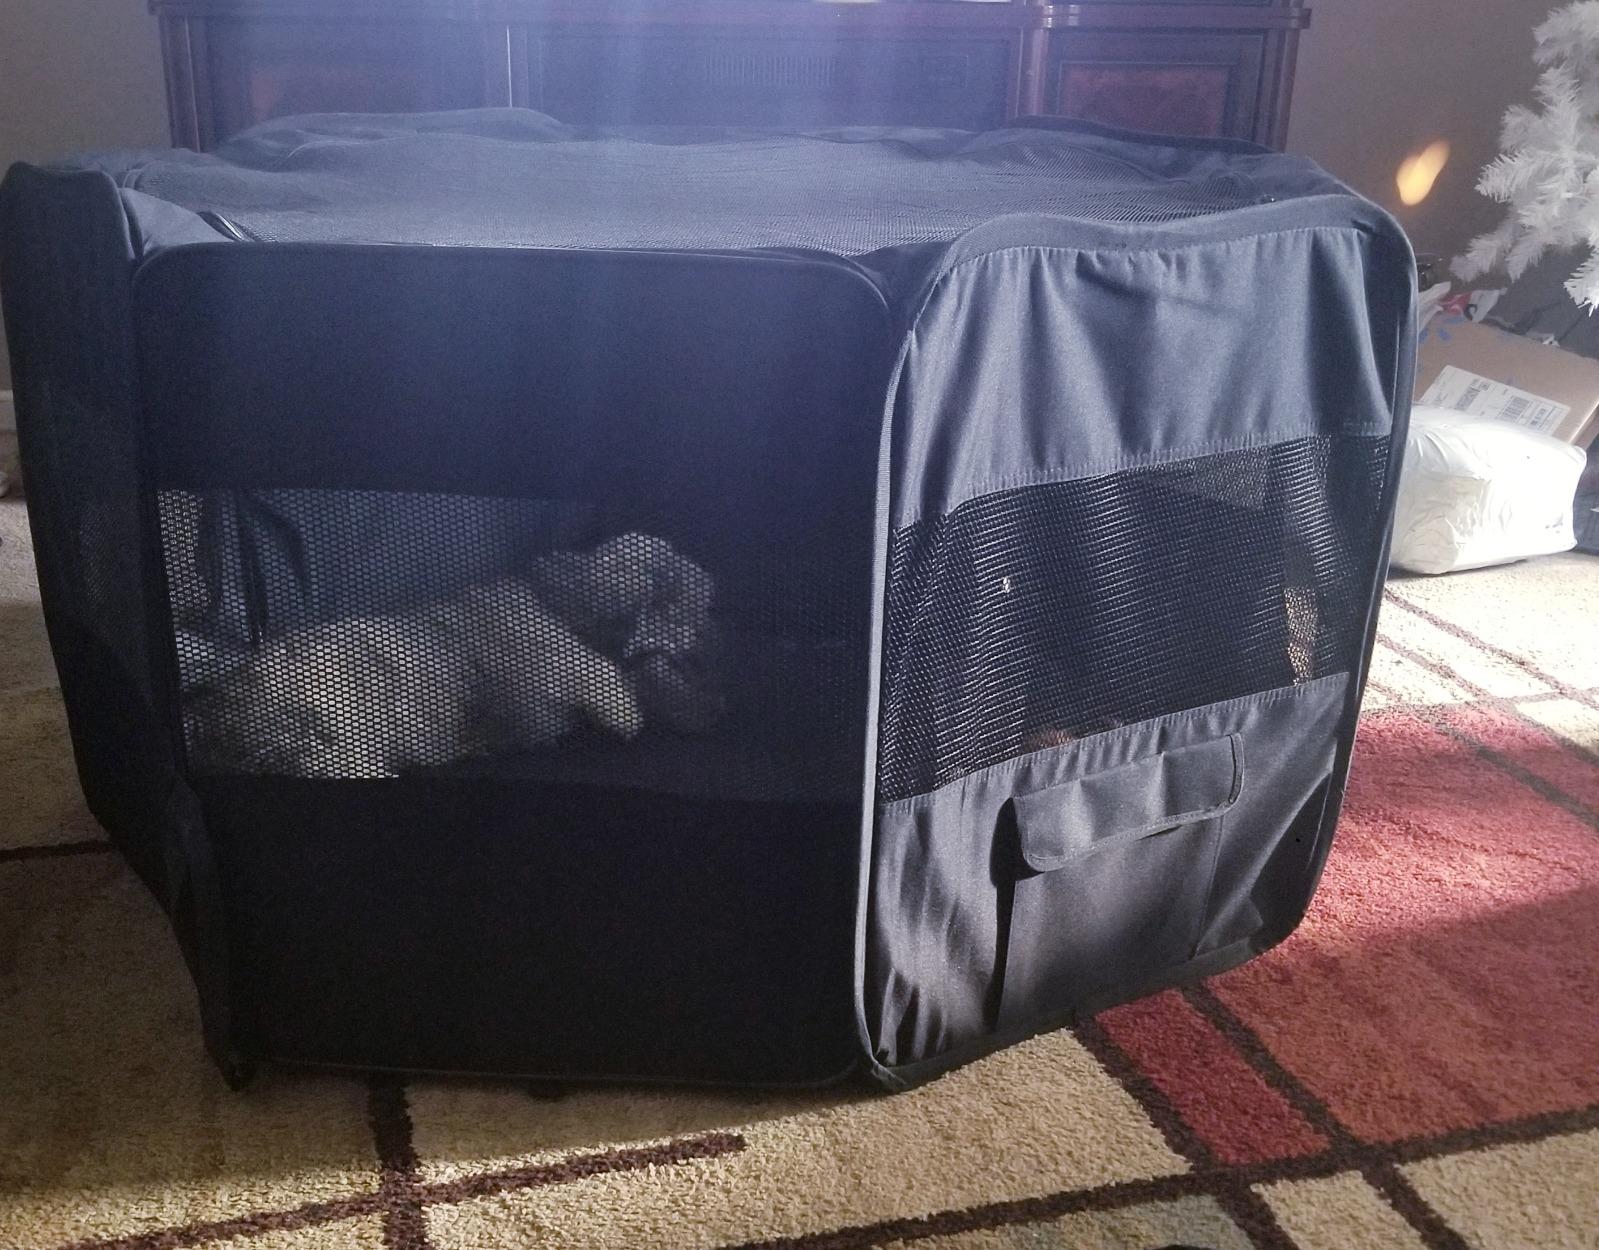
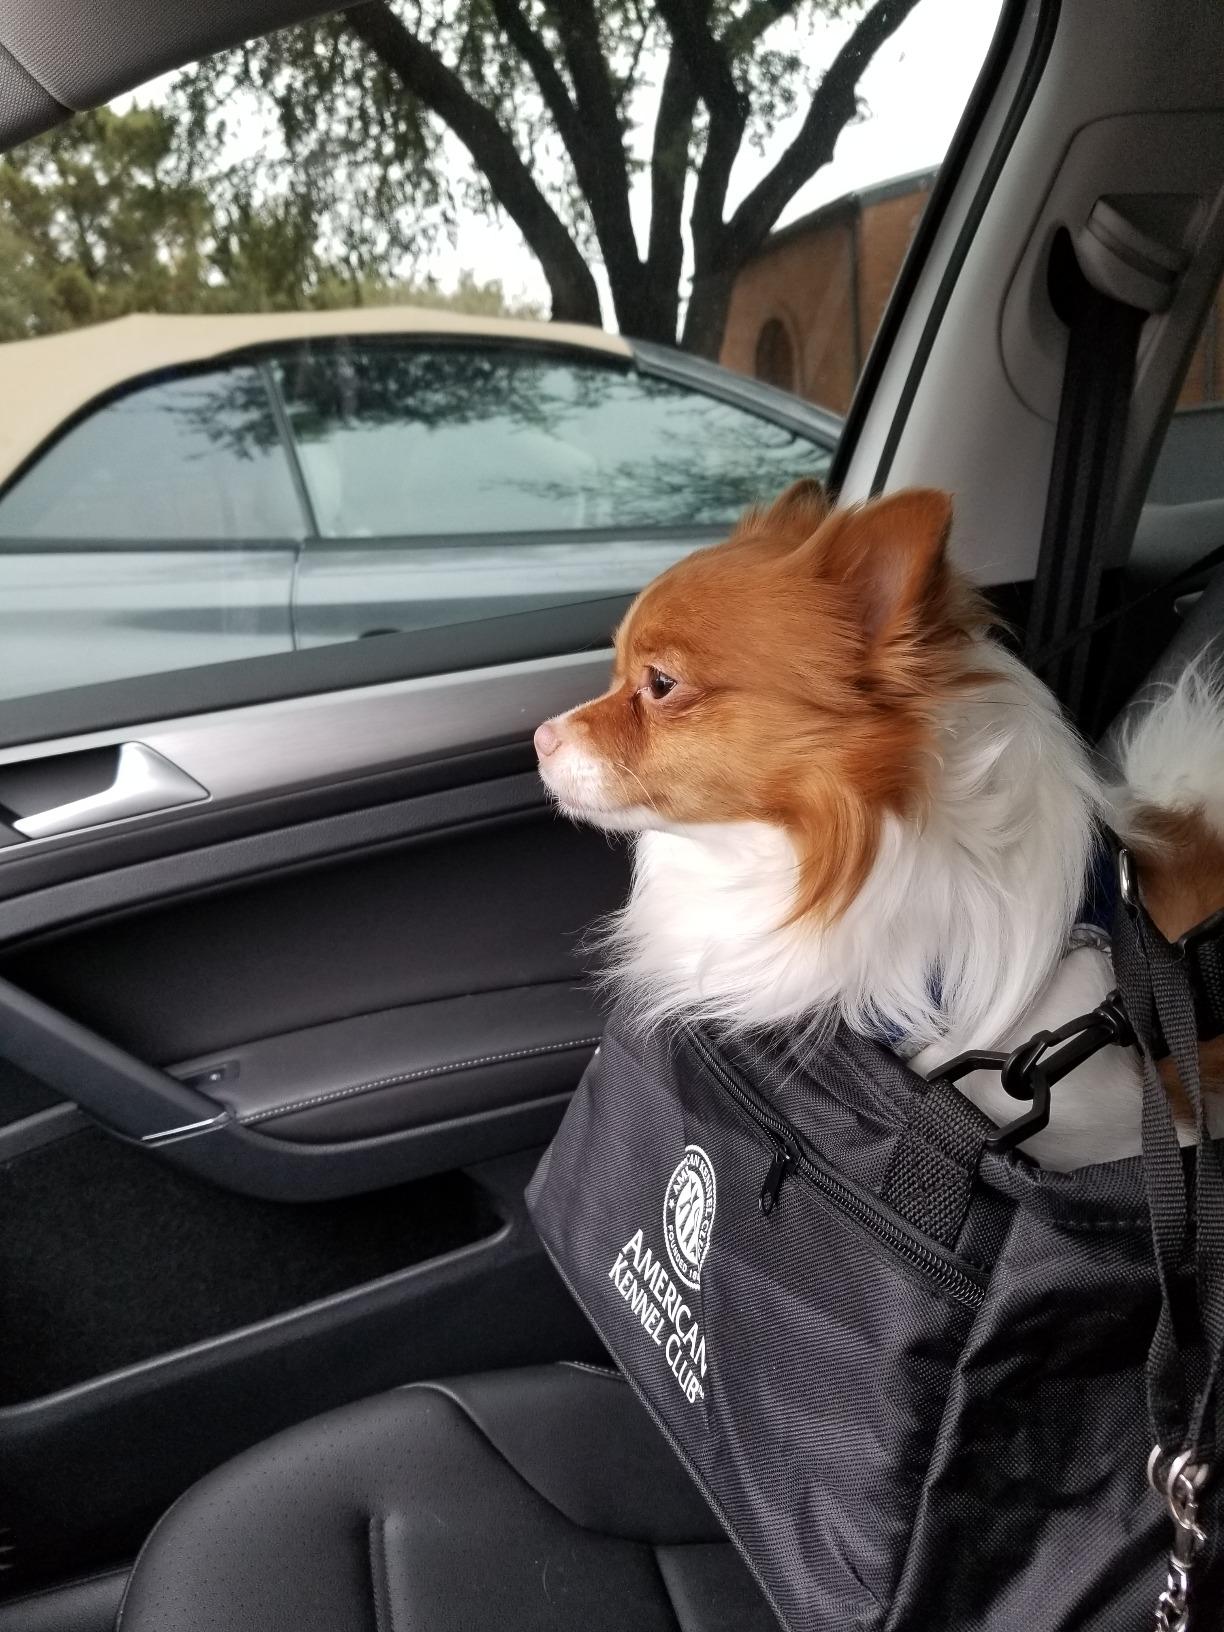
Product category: items_kennel
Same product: no